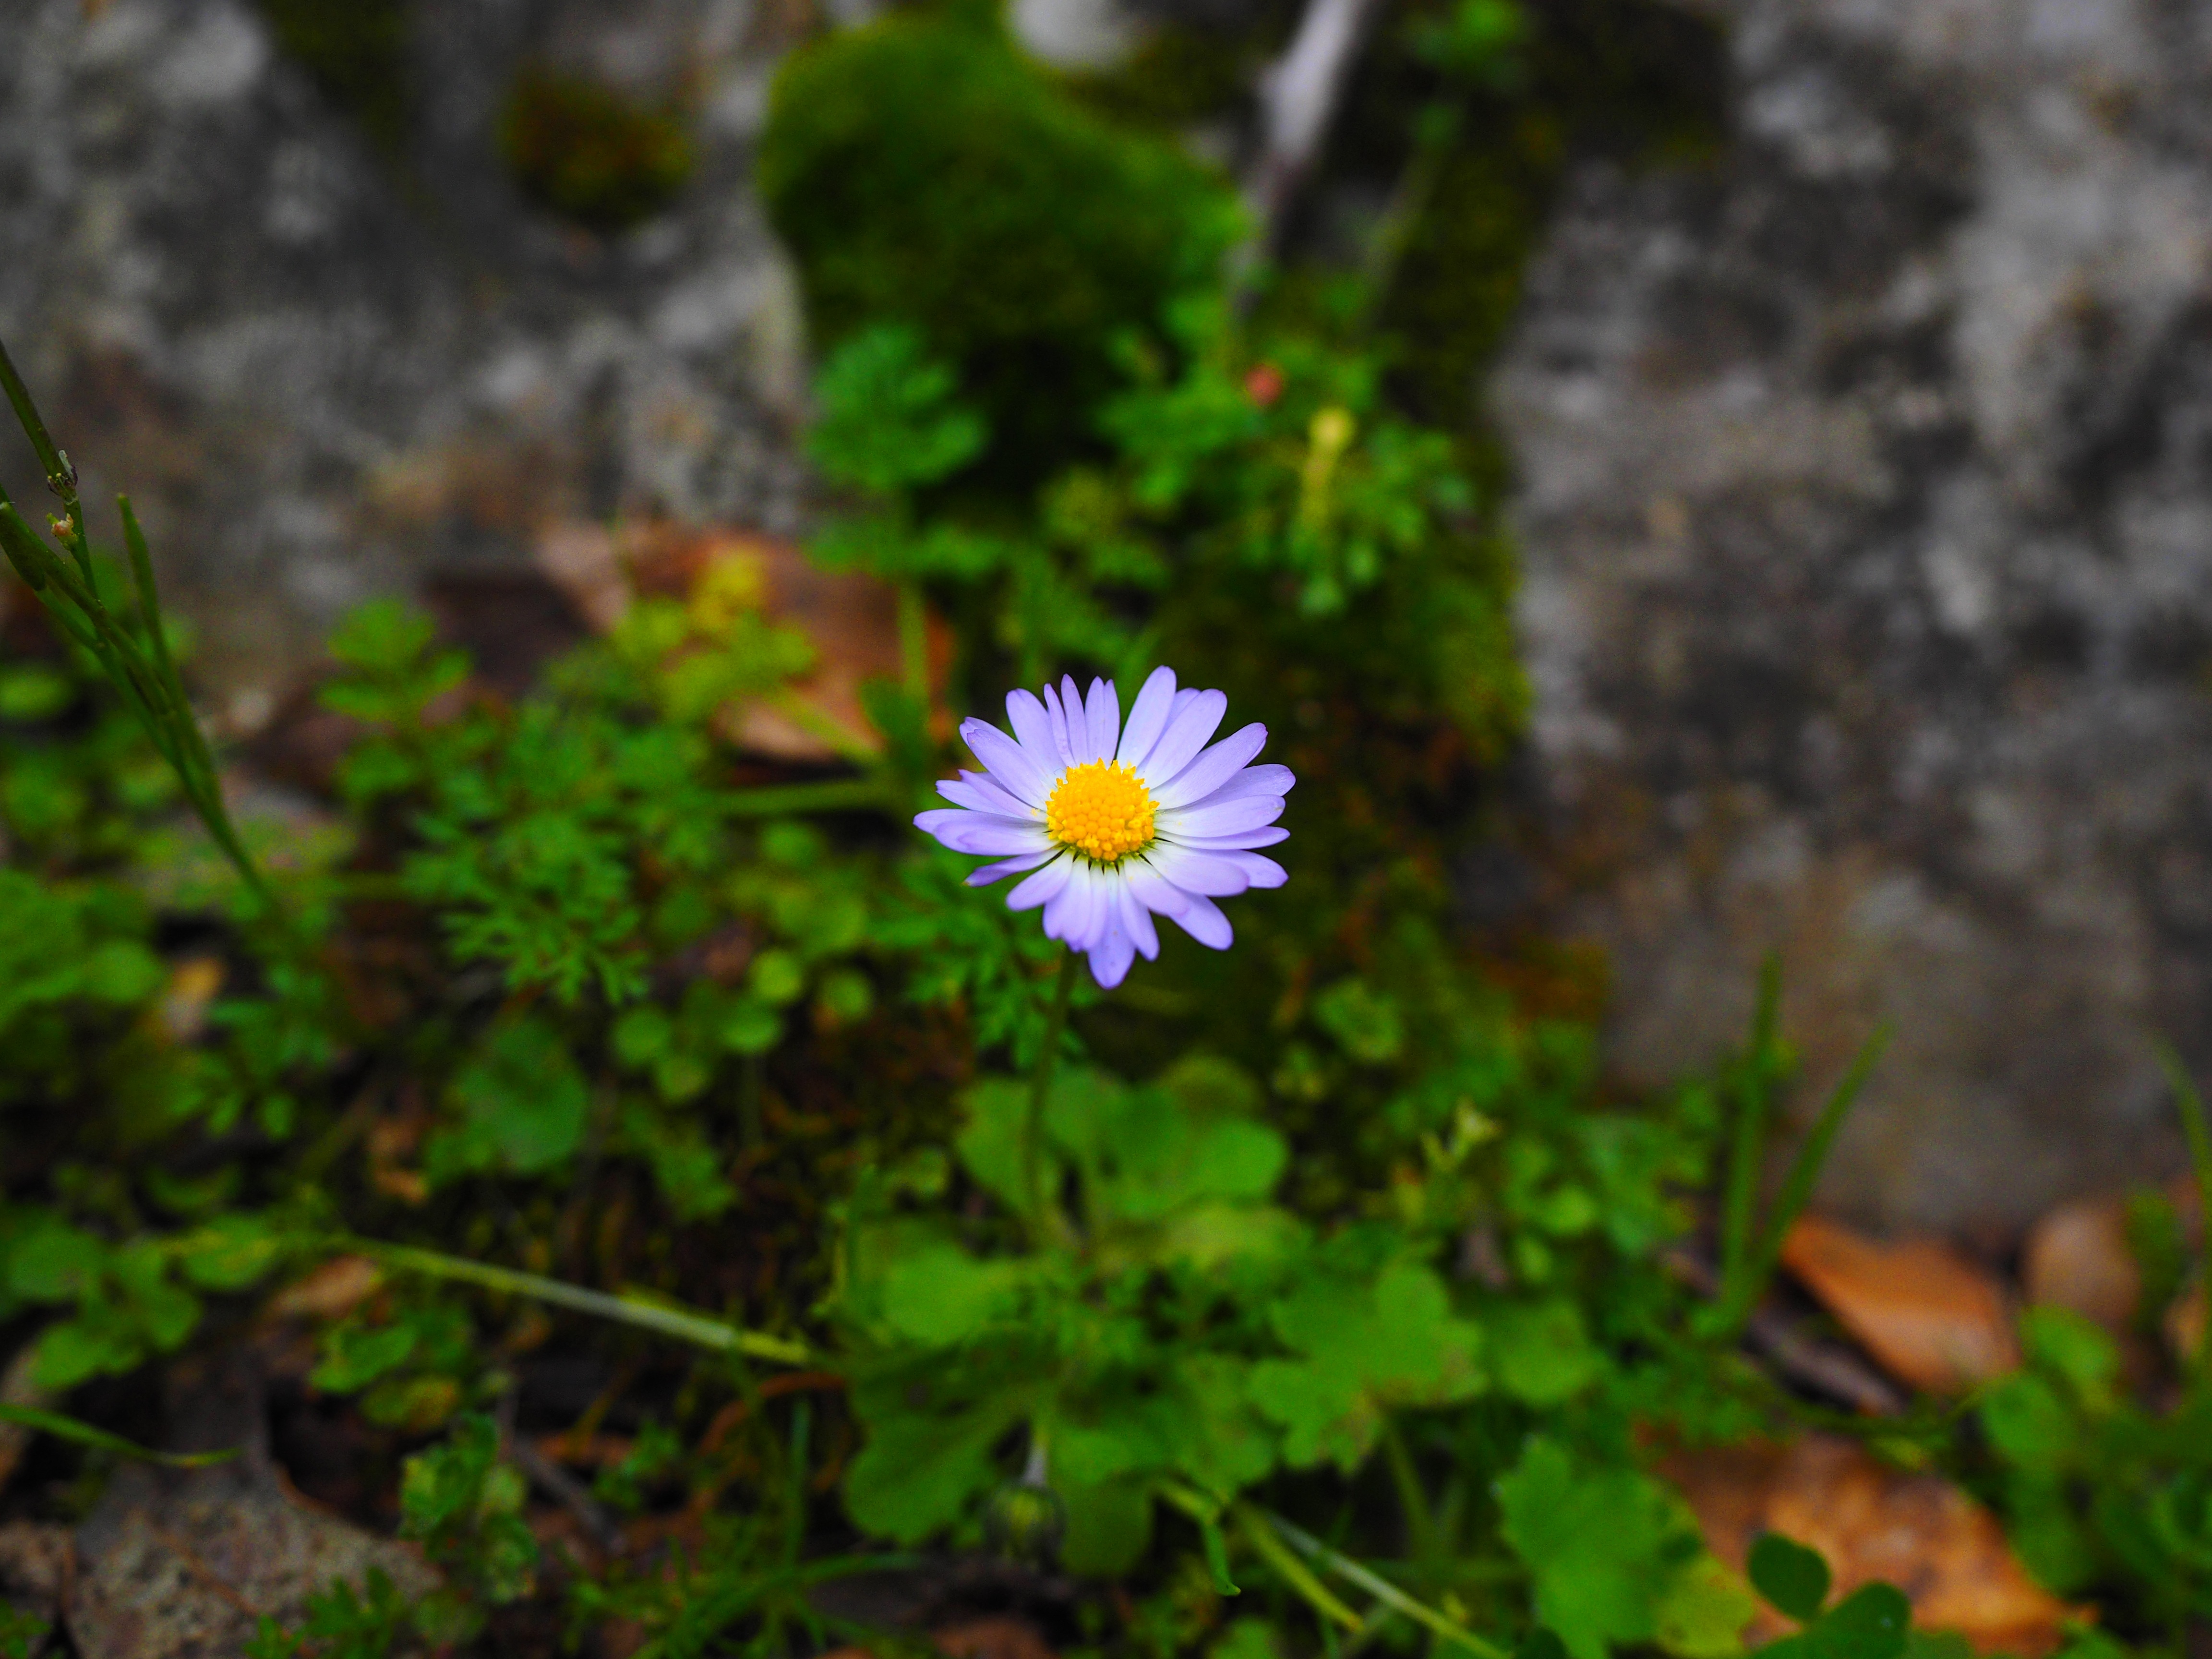
nature, blossom, plant, meadow, sunlight, leaf, flower, purple, bloom, daisy, green, autumn, botany, garden, lonely, flora, wildflower, violet, asteraceae, woodland, composites, macro photography, individually, flowering plant, daisy family, land plant, bellis annua, annual daisy